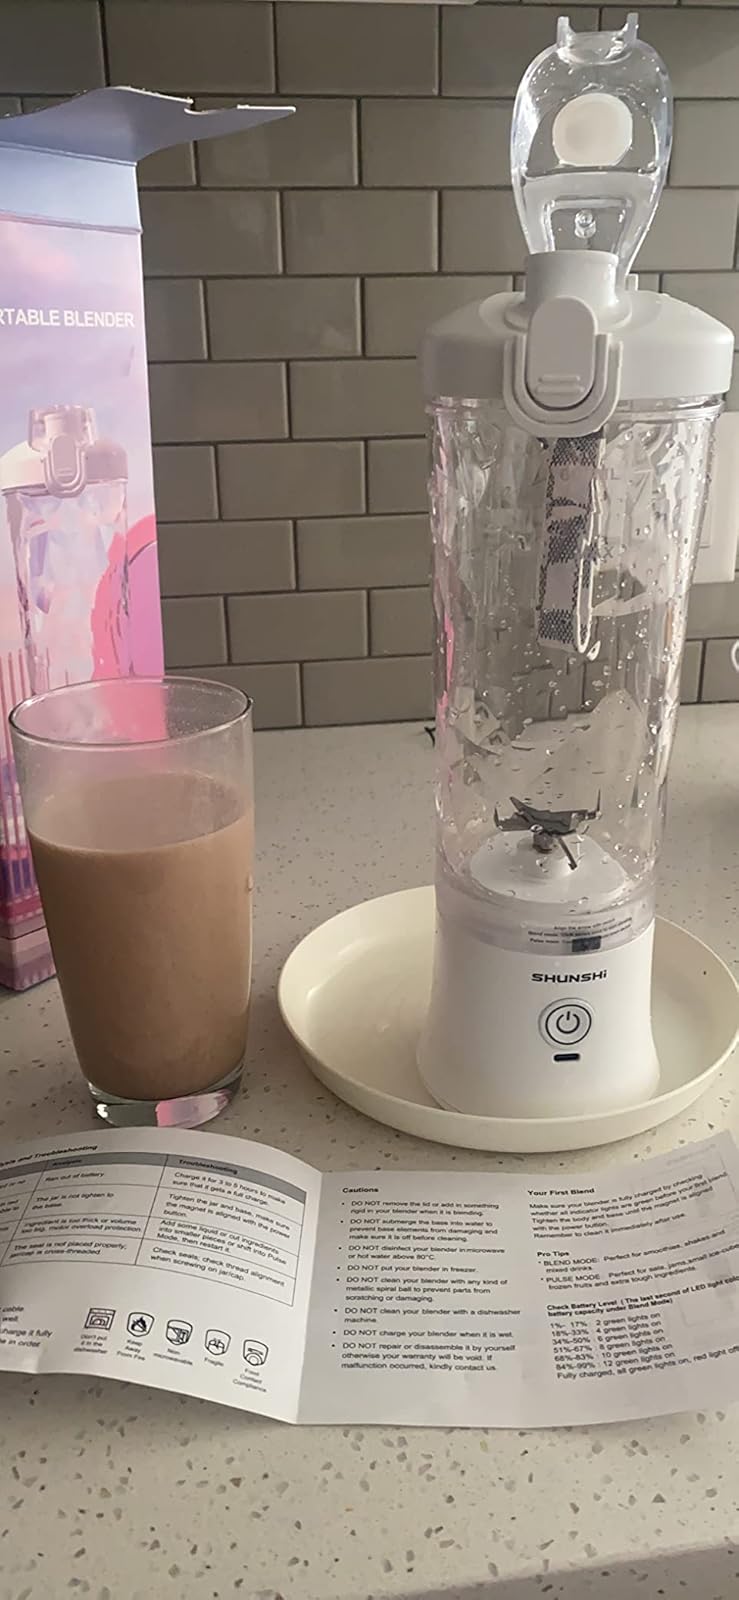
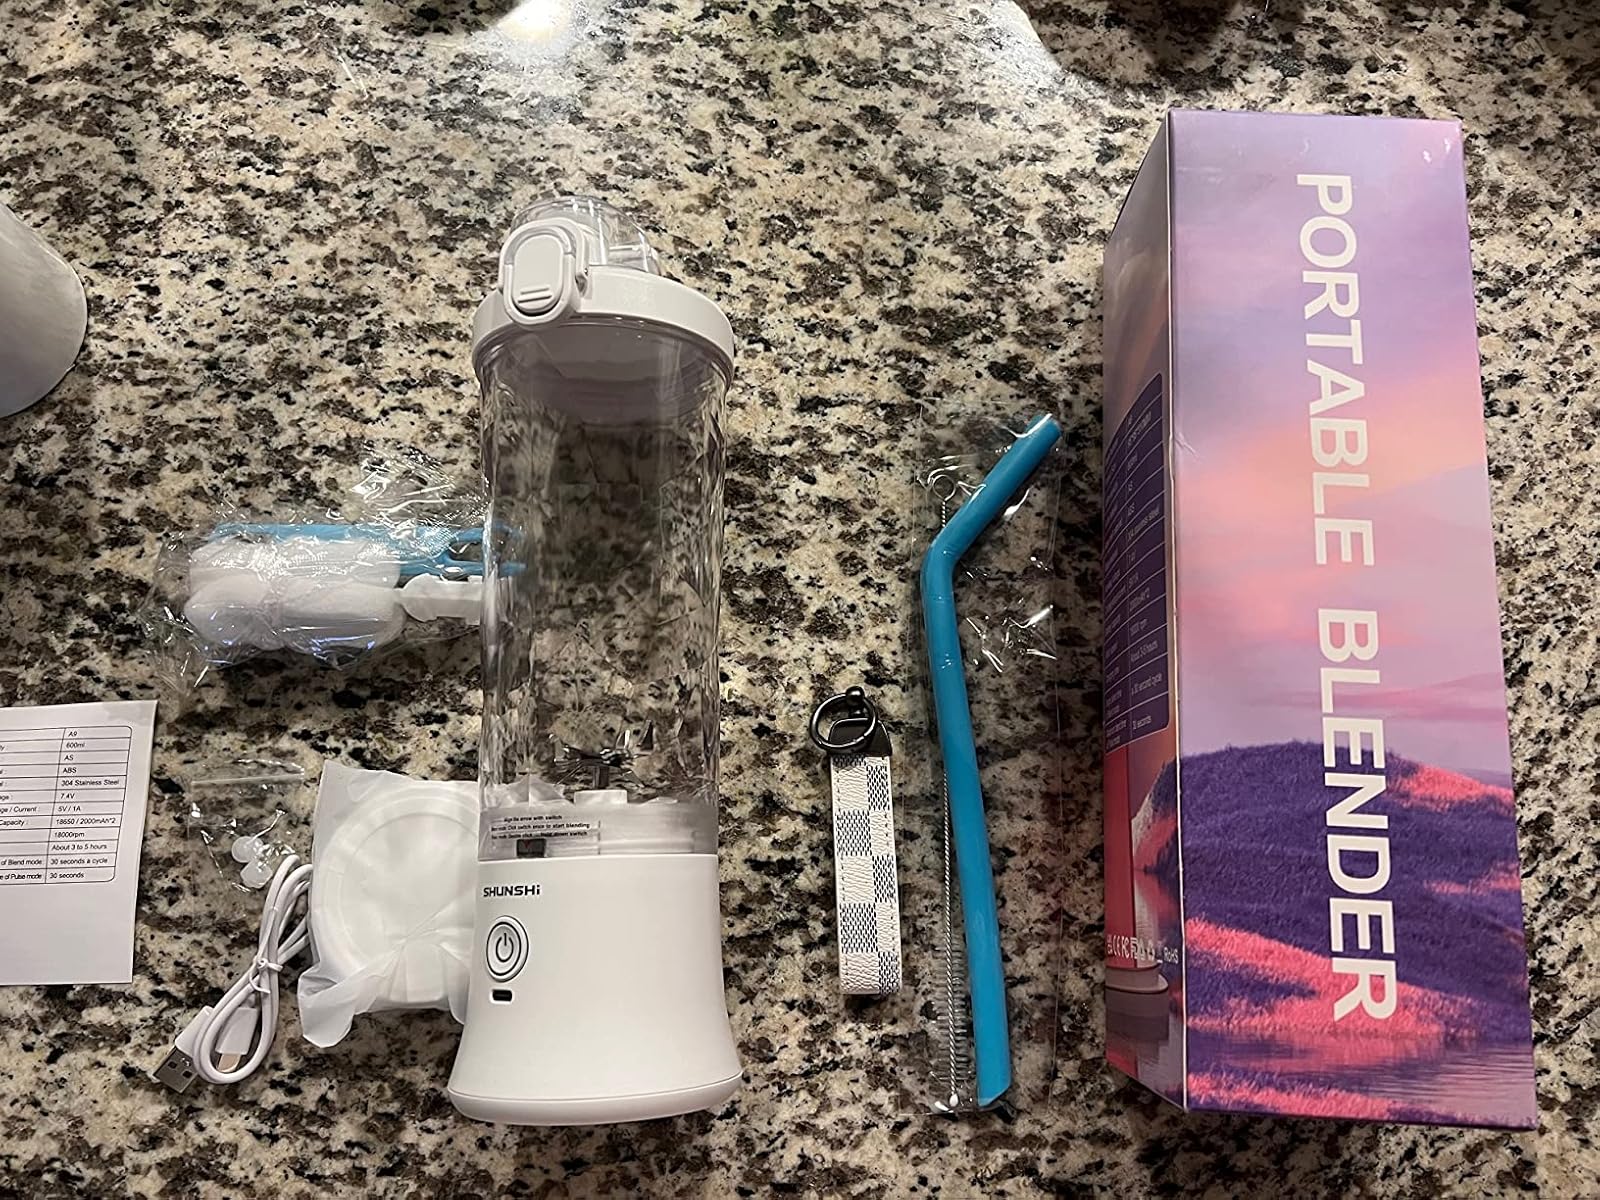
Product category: items_blender
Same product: yes